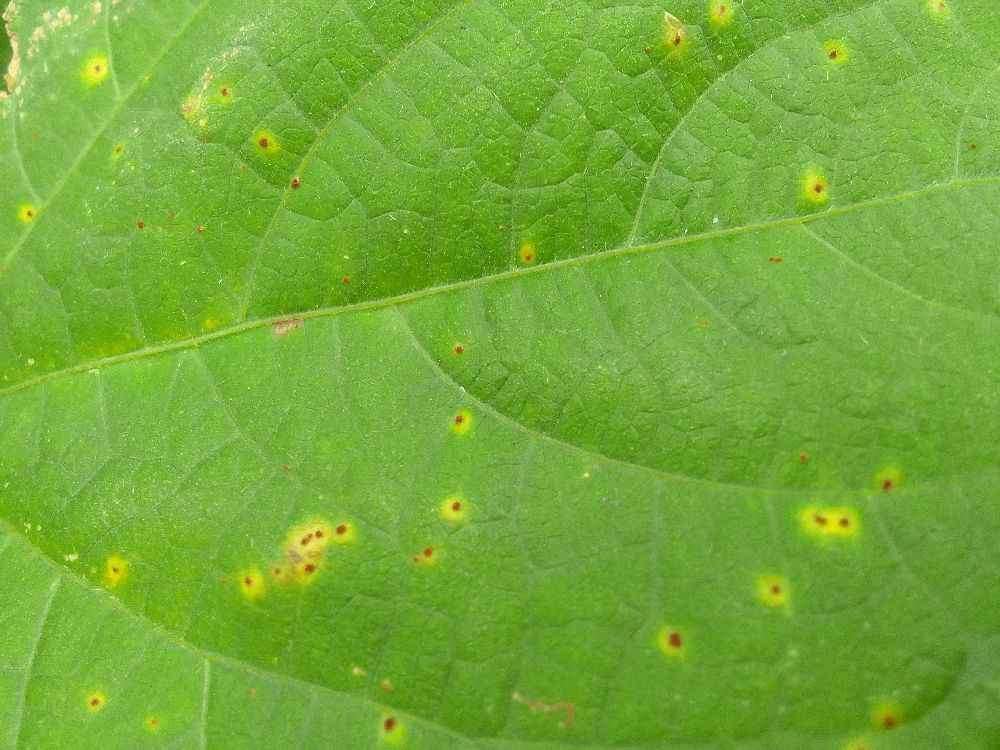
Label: rust